Kimsooja

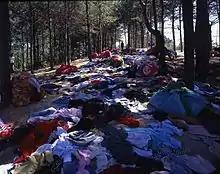

While in University, Kimsooja discovered her love for understanding the connection of aesthetics and human psychology which lead to the motive behind many of her works. Kimsooja references, from her first work to her most recent, how humans react to fabric, paint, sculpture and more, and how we experience the world as humans. Kimsooja's "Sewing" series (1983–1992), her first work with fabric, brought forth an assemblage of systems of horizontals and verticals. Her use of fabric evoked "bottari" cloth, a traditional Korean wrapping cloth, typically made and used by women. She utilized fabric forming cruciform structures that synthesized an entangled and knotted vision of society and the world into a system of horizontals and verticals. Like the Spatialist painter Lucio Fontana, who pierced the uni-colored canvas with a sharped-edged dagger, Kimsooja also made art that was no longer a screen of illusion but a three-dimensional structure as she weaved through the surface of the work, piercing holes into it. These early sewn works, in turn, were inspired by the fabric and clothes that her grandmother had owned, while also fueled by Kimsooja's own interest in the traditional association between female labor and needlework in Korean culture along with the dynamics of civic and domestic power and the noticeable disconnect of public and private space. Growing up female in South Korea during the mid to late 1990s, Kimsooja created work that many Korean women could relate to through their collective attempts to remove themselves from the patriarchal social systems at play. With such media she intertwines tradition with contemporary art and feminism in South Korea. Kimsooja’s work forces spectators to separate the art from the artist and question humanity’s existence.